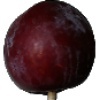
Label: Plum 1